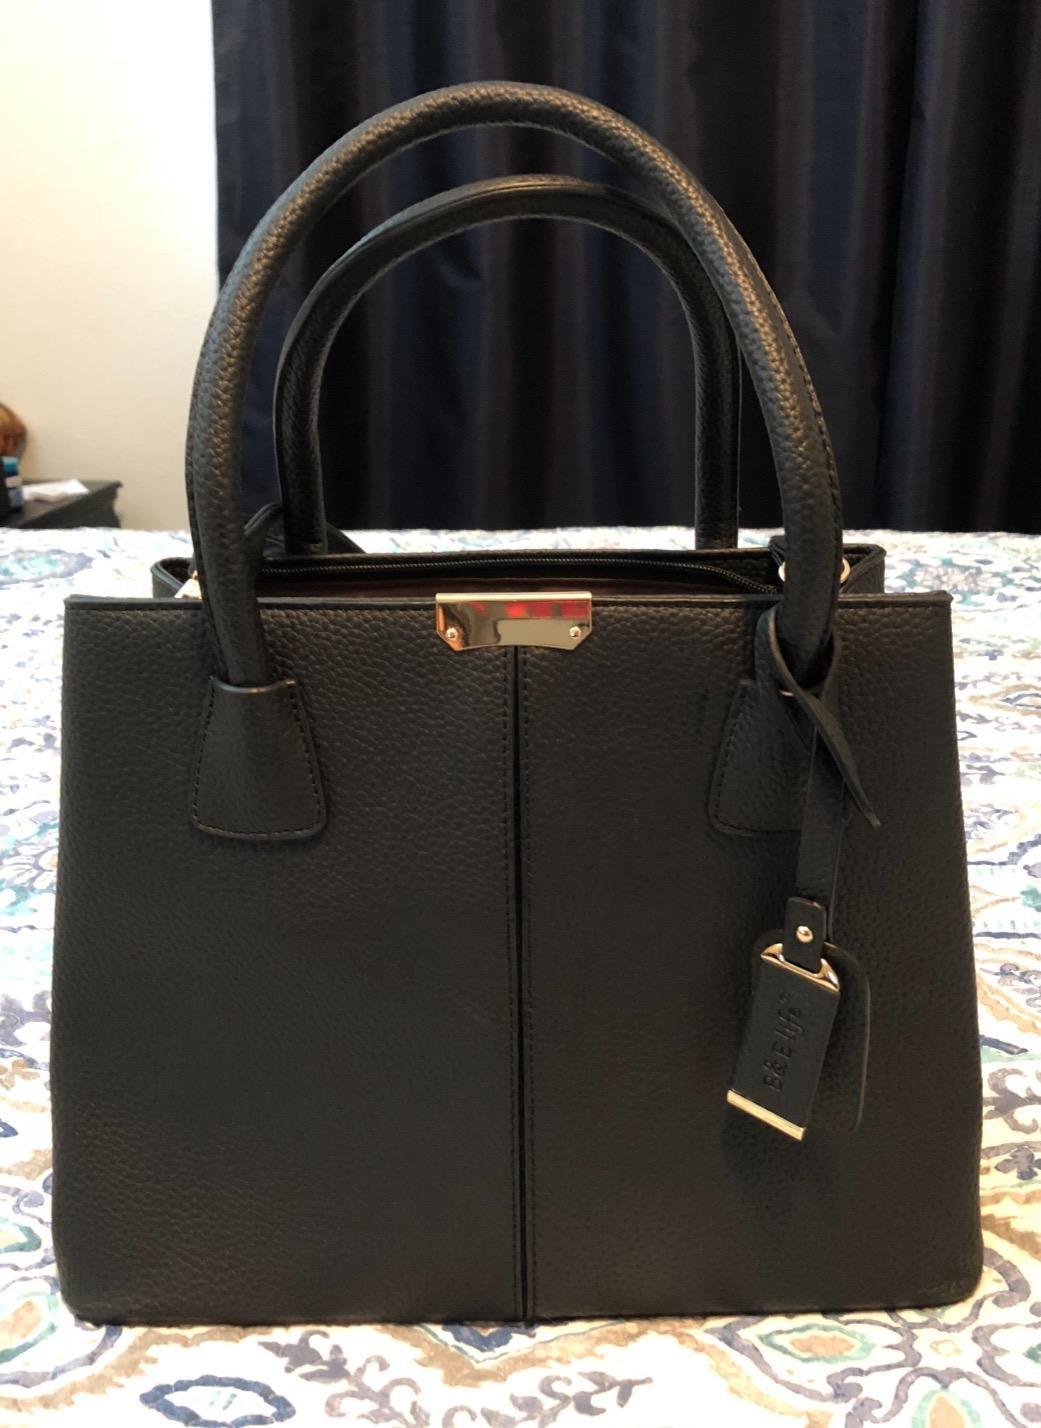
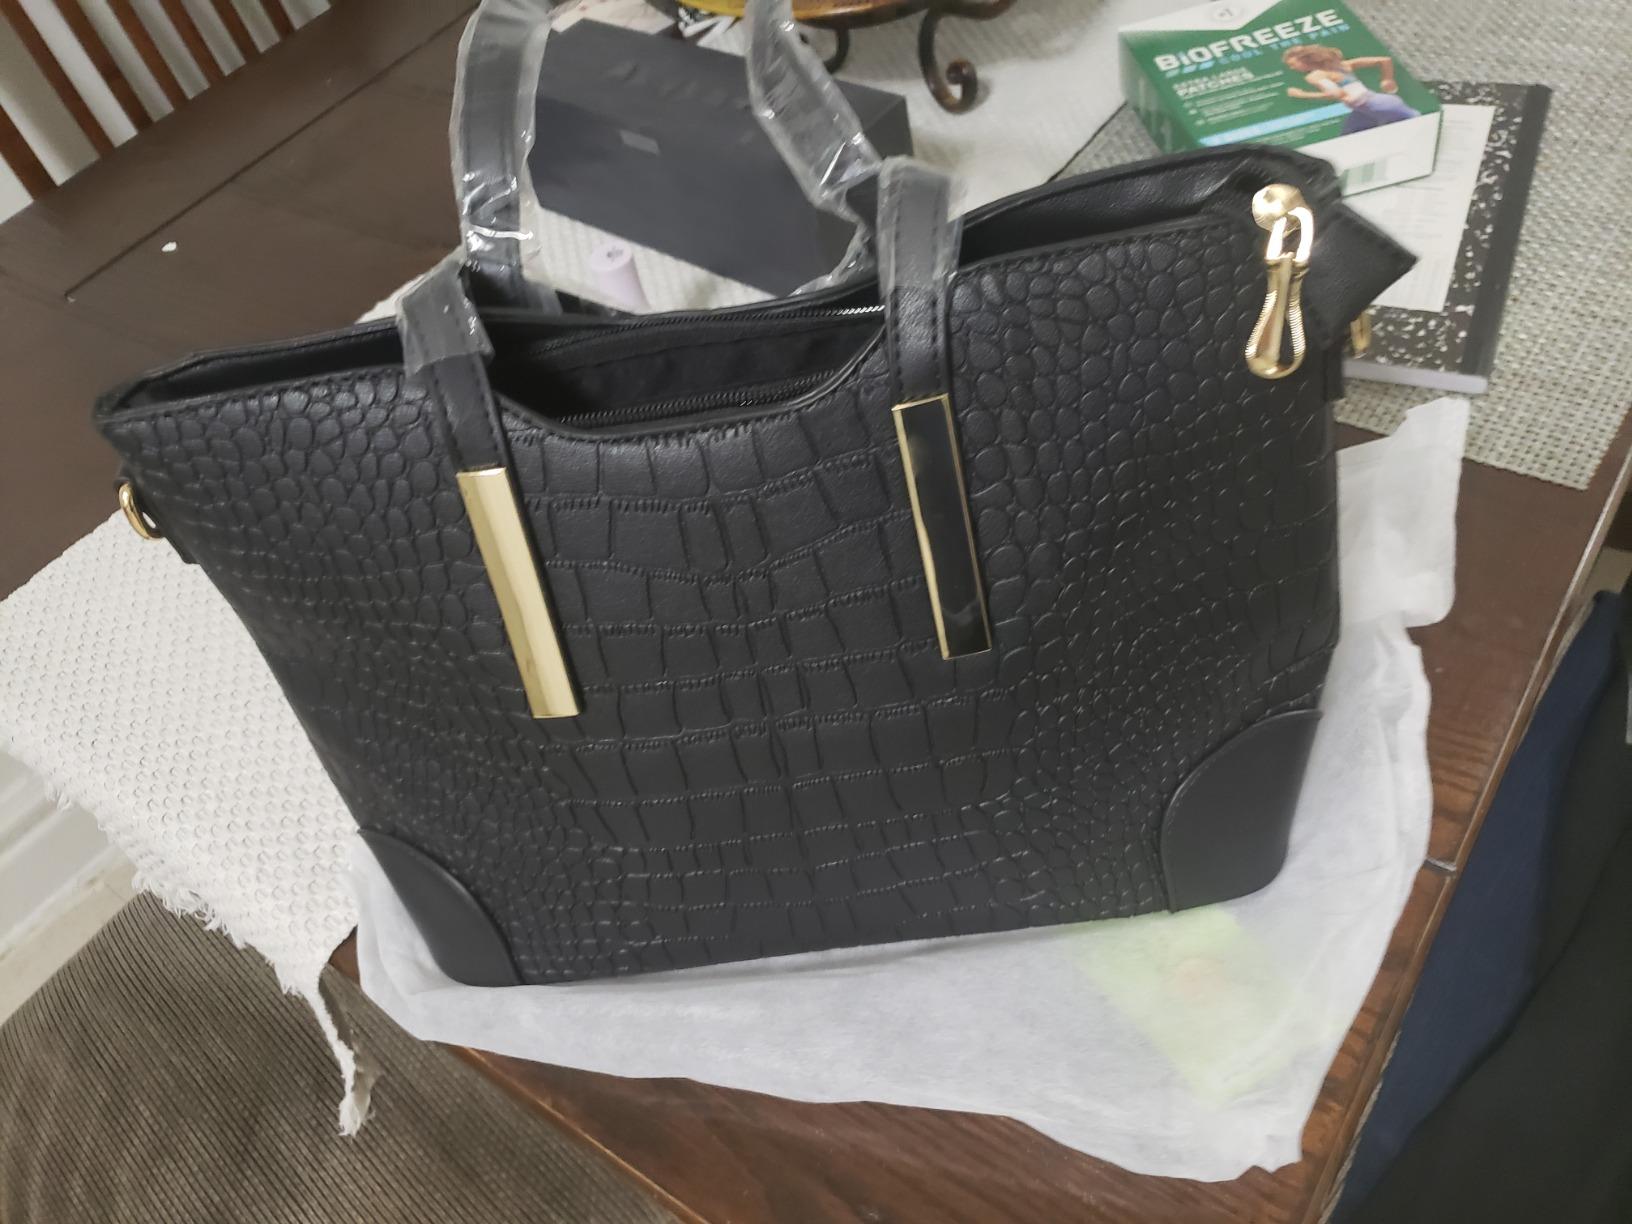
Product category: accessories_handbag
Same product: no